George Doughty (politician)

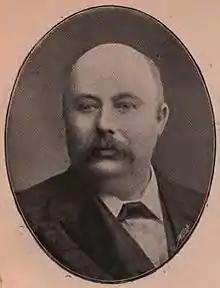
George Doughty

Sir George Doughty (13 March 1854 – 27 April 1914) was a British ship-owner and politician from Grimsby in Lincolnshire. He sat in the House of Commons for most of the period from 1895 to 1914, first as a Liberal, then a Liberal Unionist, and finally as a Conservative.